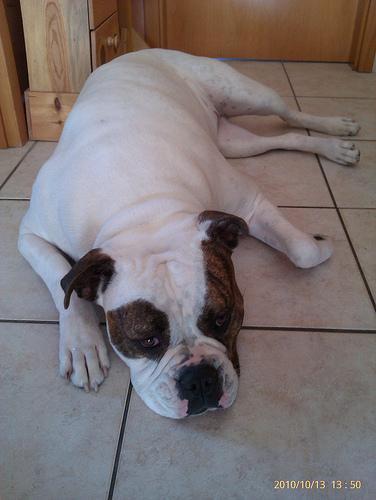
american bulldog